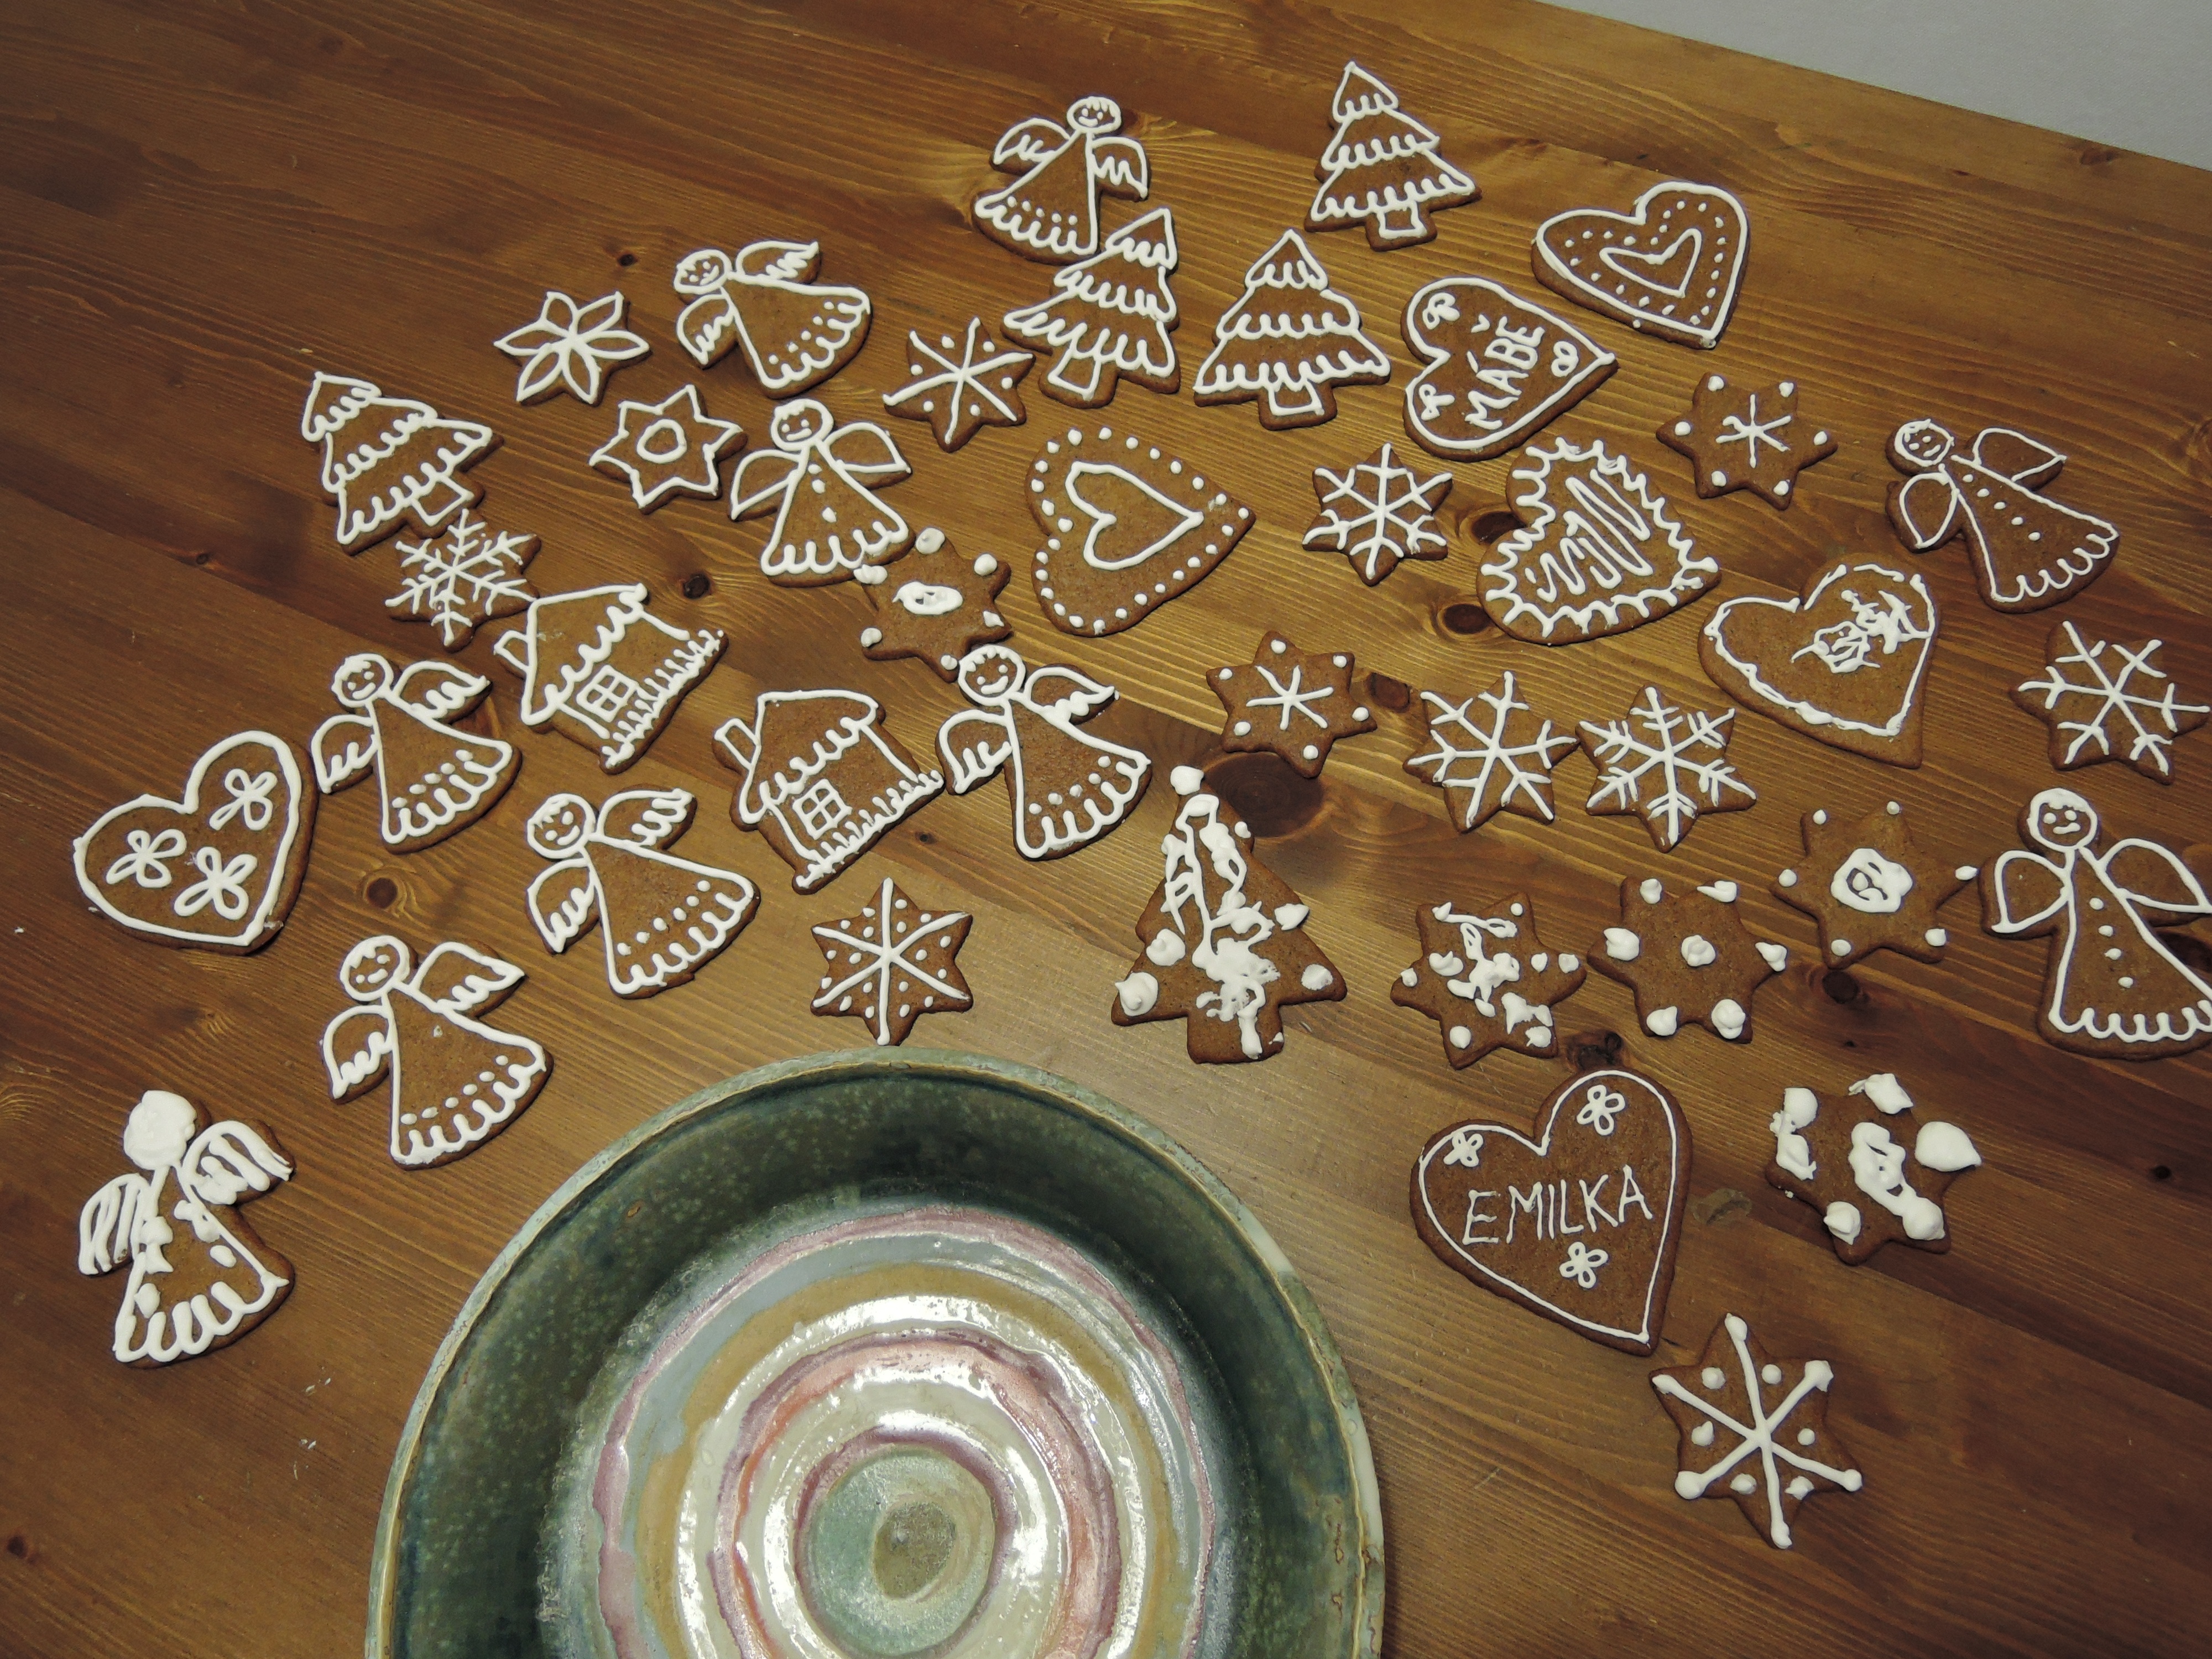
table, star, flower, bowl, food, holiday, christmas, pastry, snowflake, christmas time, art, sweets, sapling, painted, calligraphy, carving, little angel, gingerbread, the gingerbread, garnished with